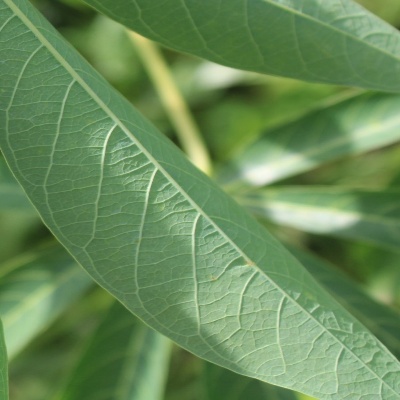
Crop: Cassava
Condition: healthy